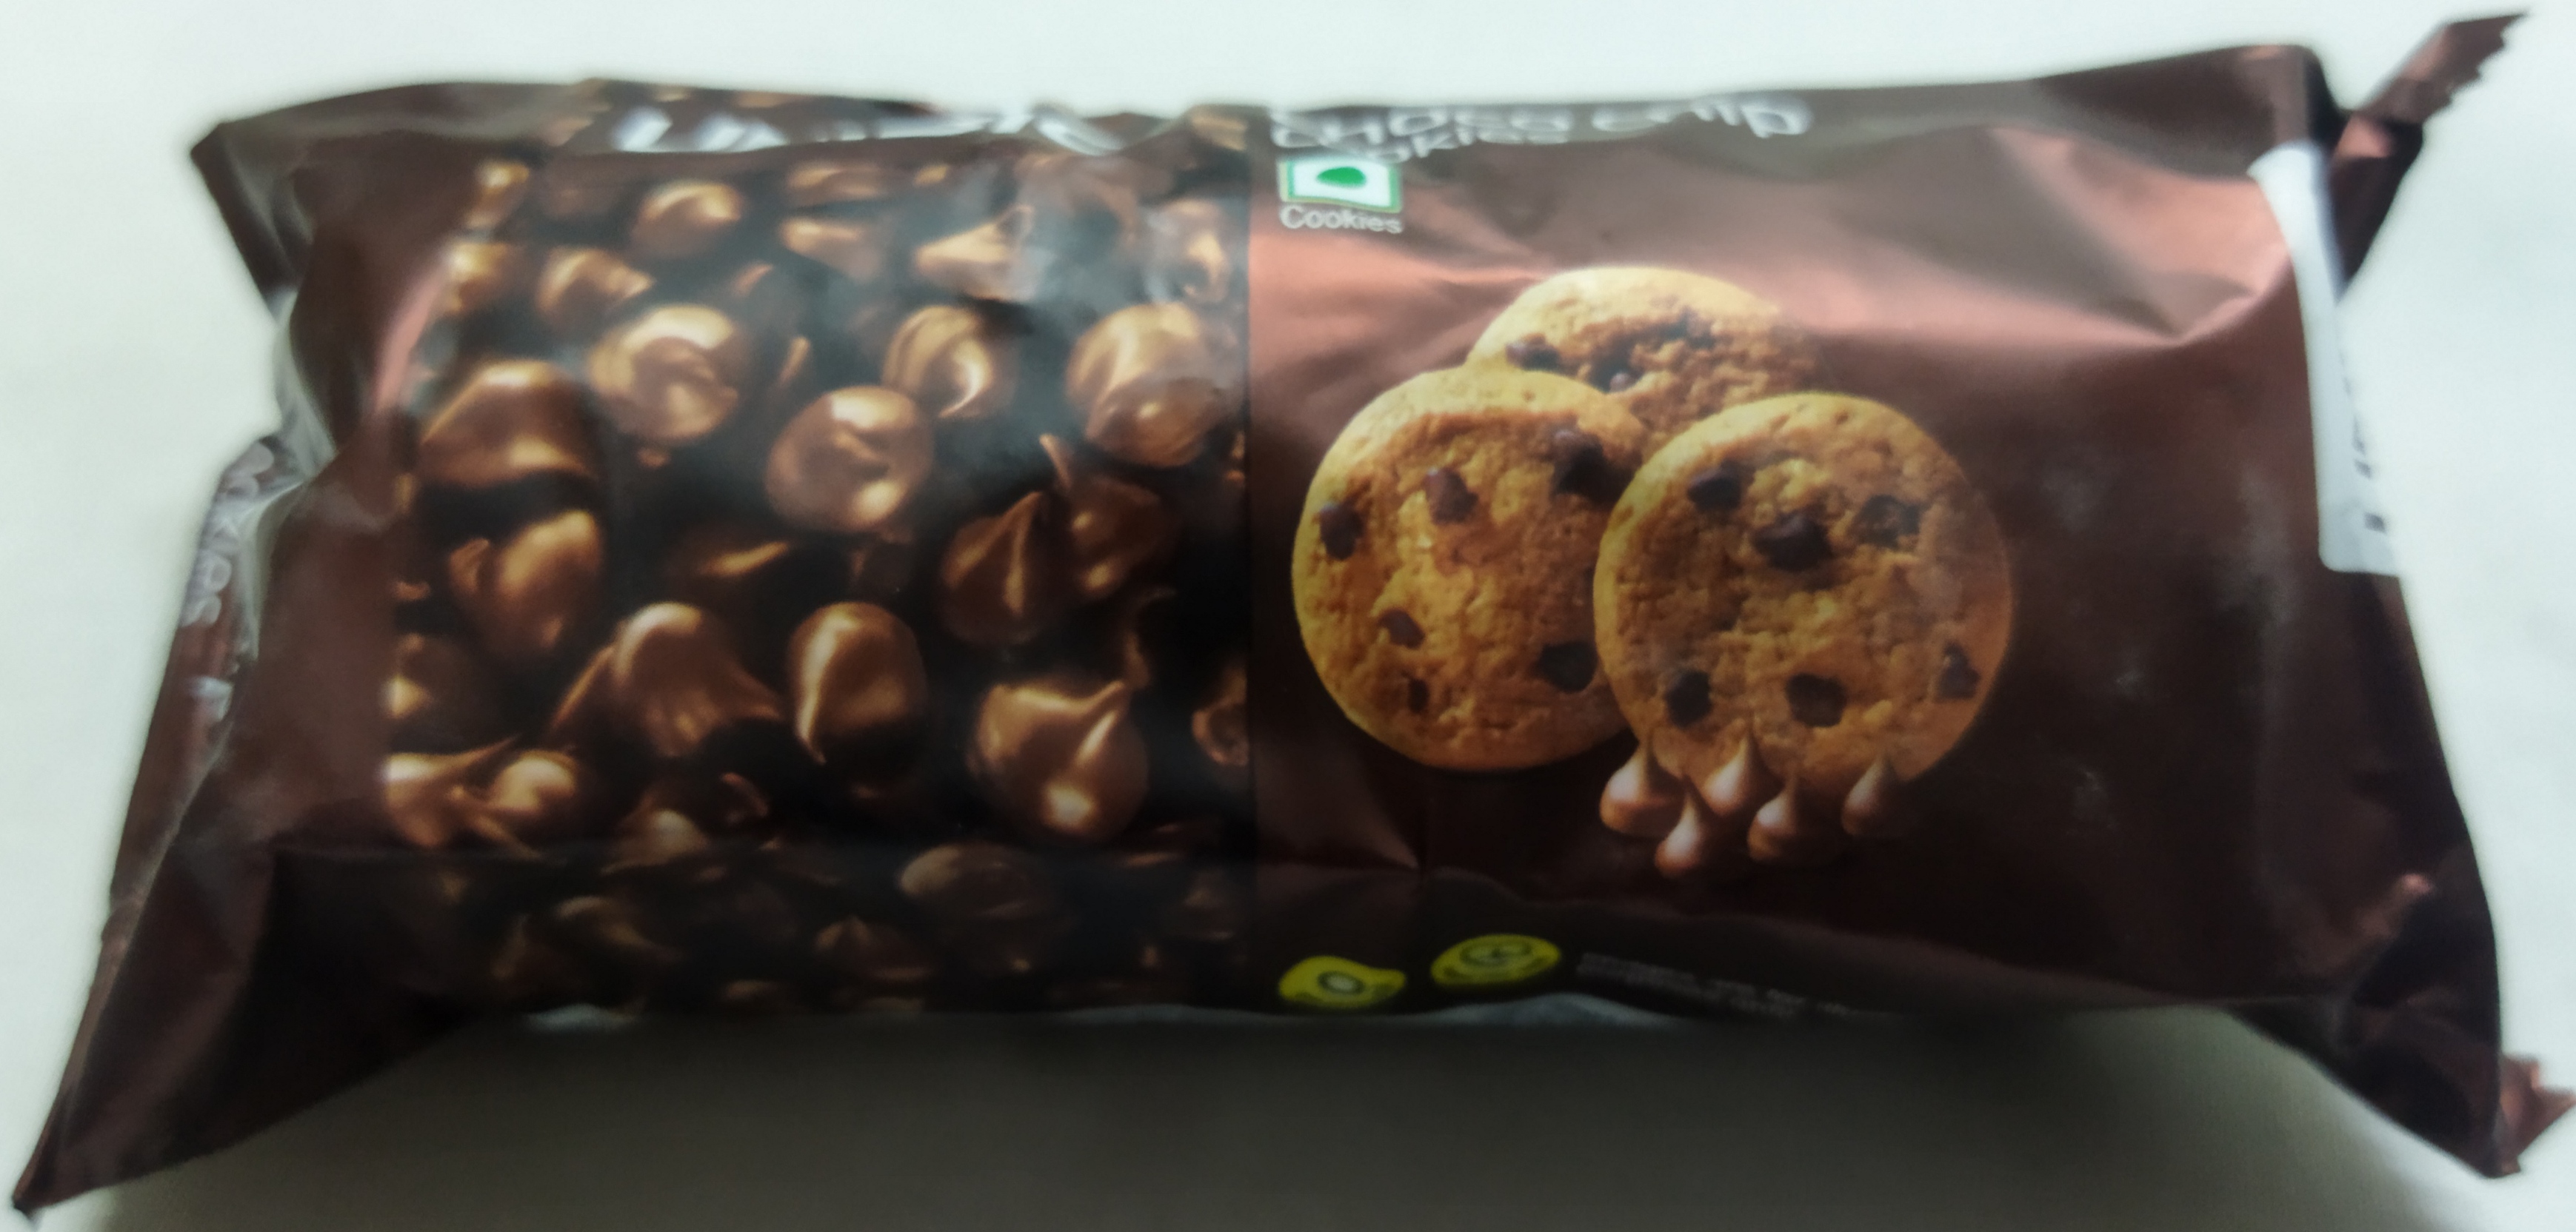
Label: plastics